Alyssa Milano

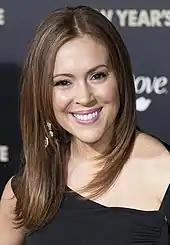
Milano in 2011

For her 37th birthday, December 19, 2009, Milano ran an online fundraising campaign for . Her original goal was to raise US$25,000, but a donation from her husband led to a total of over US$75,000 on December 18. The fundraiser ran until December 26. In September 2013, Milano released a parody of a celebrity sex tape on Funny or Die that drew attention to the Syrian civil war.